Radiator (engine cooling)

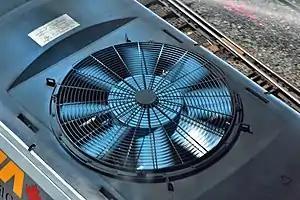
Cooling fan of radiator for prime mover of a VIA Rail GE P42DC locomotive

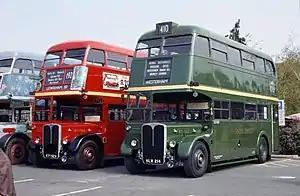
These AEC Regent III RT buses are fitted with radiator blinds, seen here covering the lower half of the radiators.

Because the thermal efficiency of internal combustion engines increases with internal temperature, the coolant is kept at higher-than-atmospheric pressure to increase its boiling point. A calibrated pressure-relief valve is usually incorporated in the radiator's fill cap. This pressure varies between models, but typically ranges from .